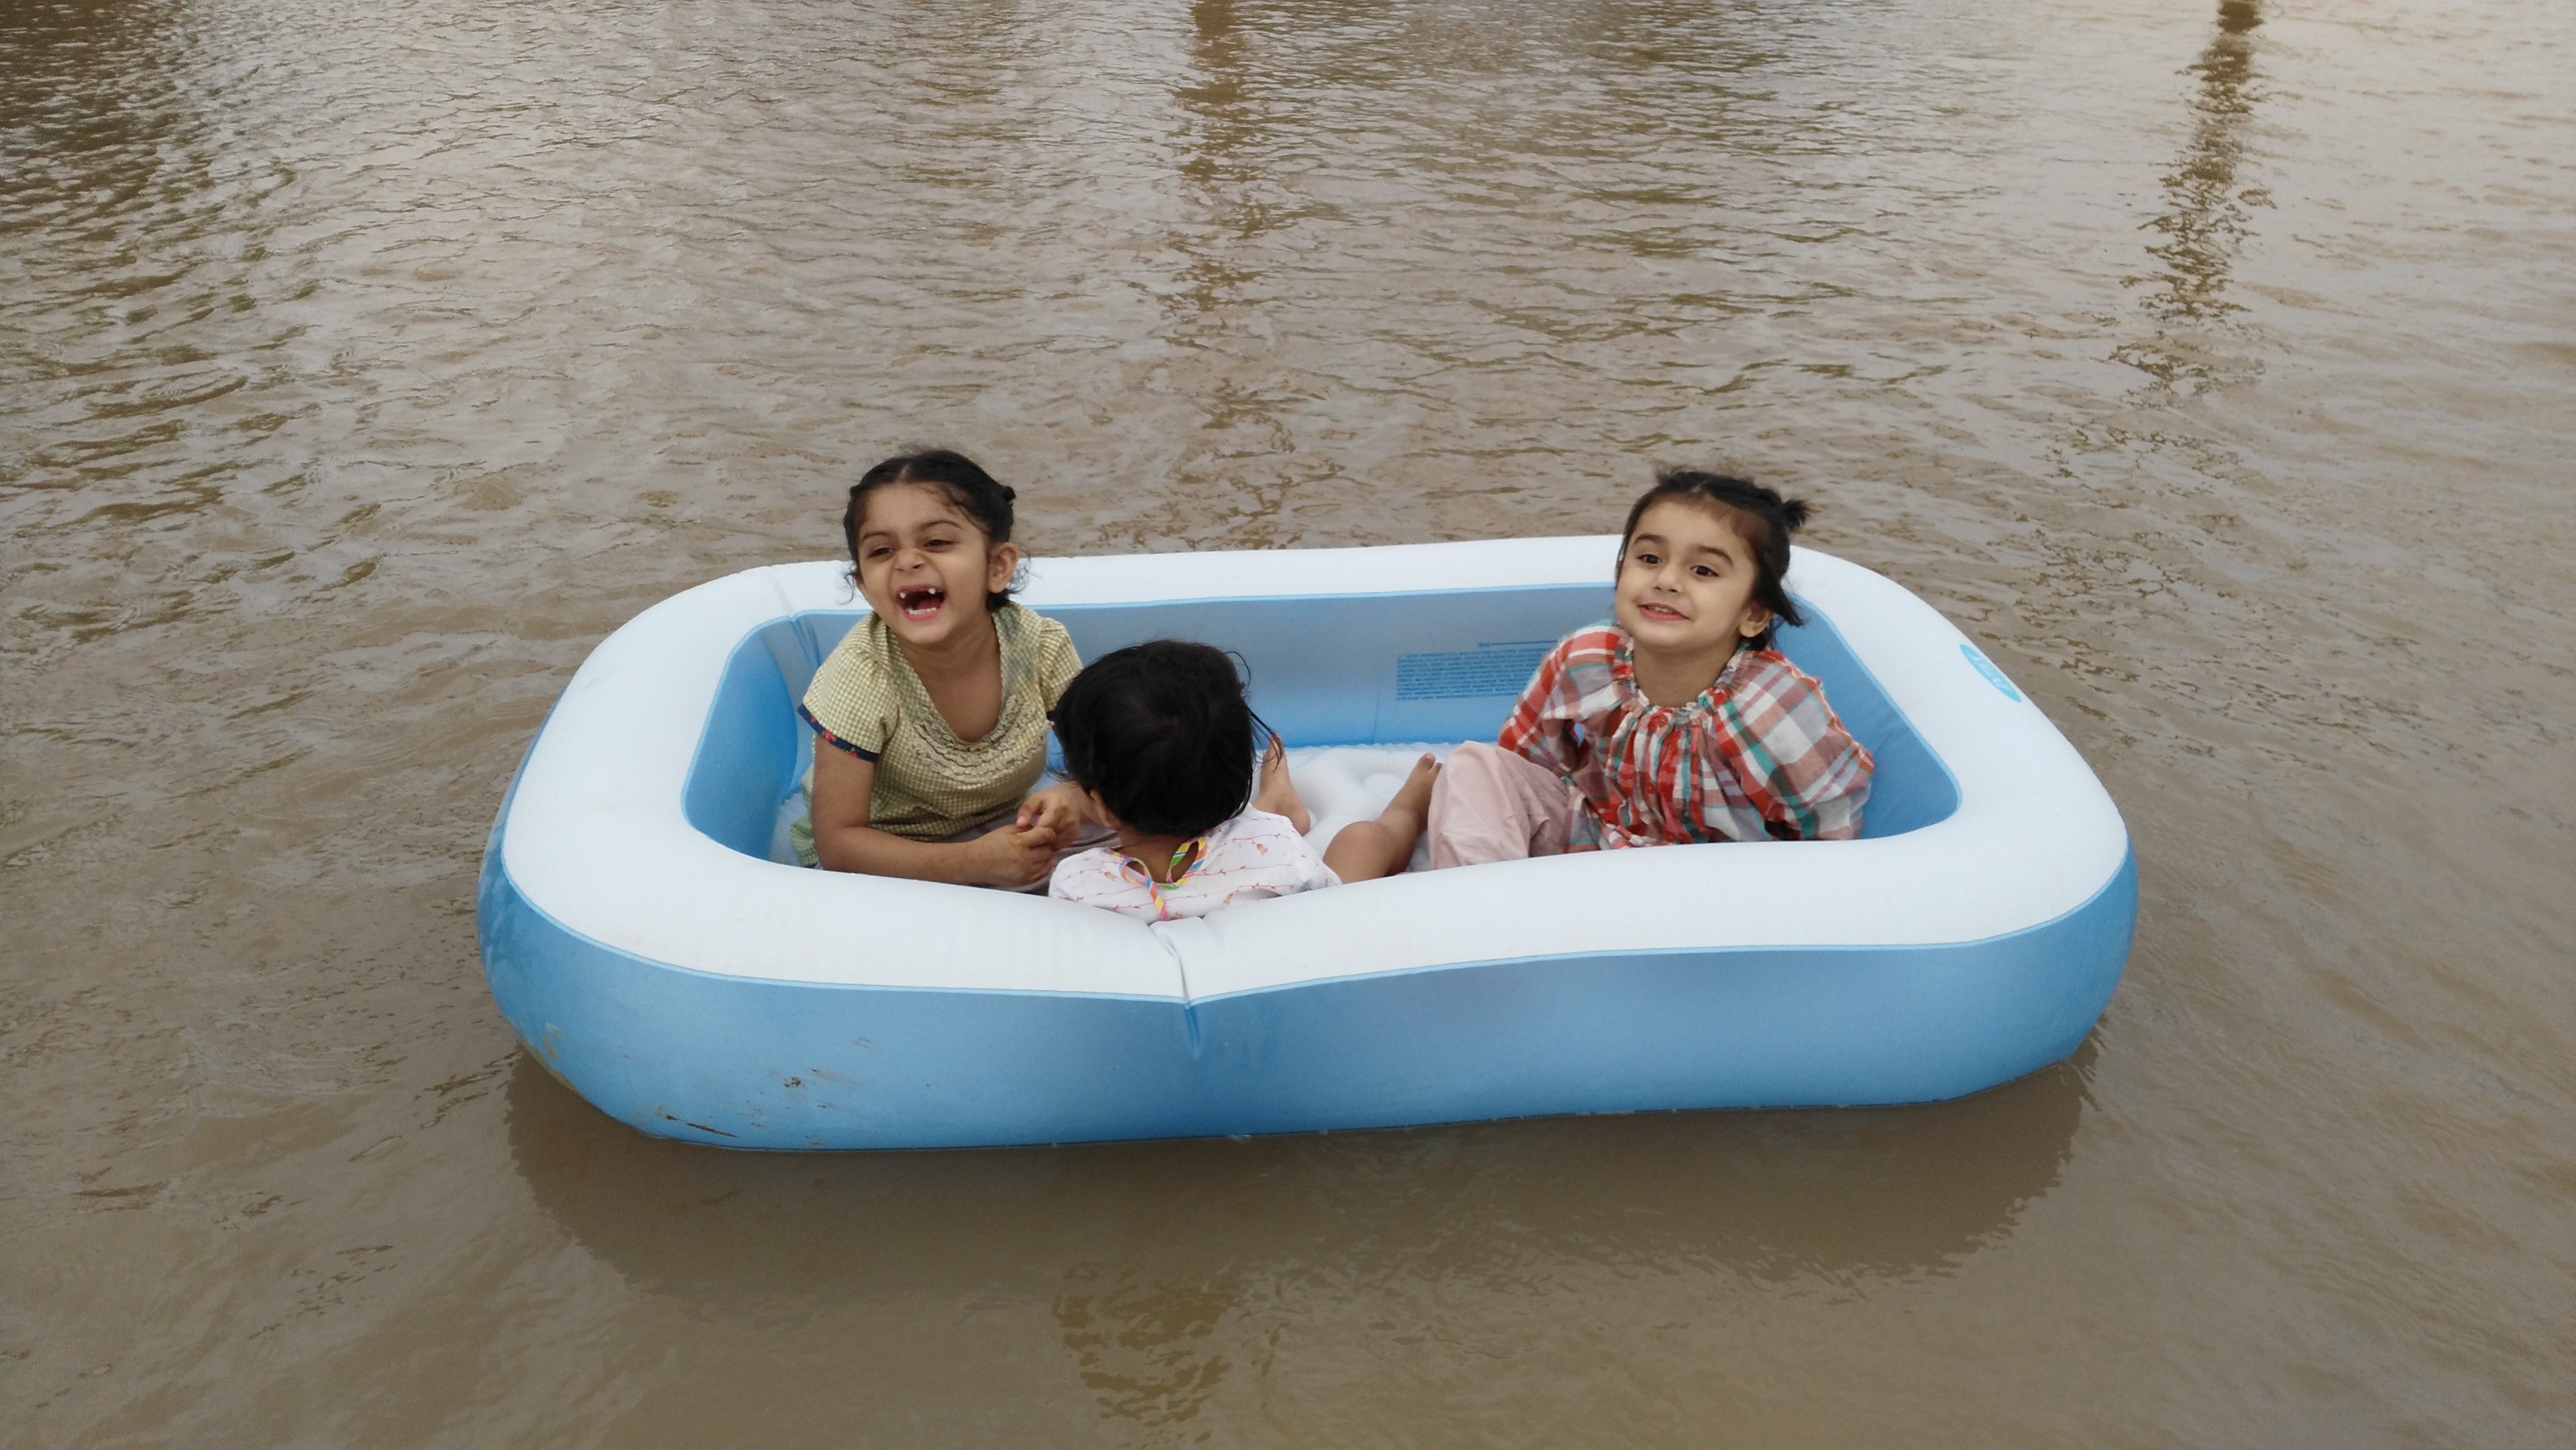
boat, river, vehicle, swimming pool, leisure, childhood, bathtub, water park, tubing, inflatable, dinghy, punjab, inflatable boat, watercraft rowing, pind dadan khan